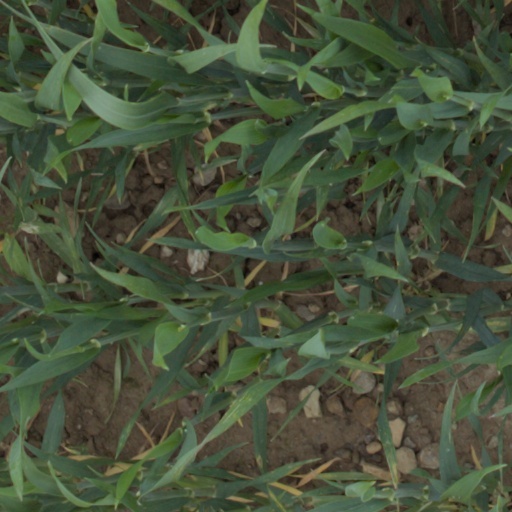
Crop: wheat